Astoria (houseboat)

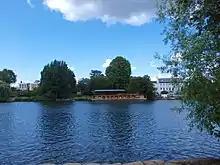
The houseboat at its mooring station in Hampton, seen from Hurst Park in 2019

In 2002 Gilmour recorded and performed on "Astoria" an arrangement of William Shakespeare's "Sonnet 18" (""Shall I compare thee to a summer's day?"") by composer / conductor Michael Kamen, written for "When Love Speaks" (2002), a compilation album featuring interpretations of Shakespeare's sonnets and play excerpts. The album version was recorded by Bryan Ferry; however, when Ferry was unable to attend the launch benefit concert Gilmour performed in Ferry's place. Gilmour's performance of Sonnet 18 on "Astoria" around that time was included as an extra on the "David Gilmour in Concert" (2002) DVD, and shows Gilmour singing on the "Astoria", the "Astoria's" interiors and mixing desk, and nearby scenes and exterior shots on the Thames.